Egid Verhelst the Younger

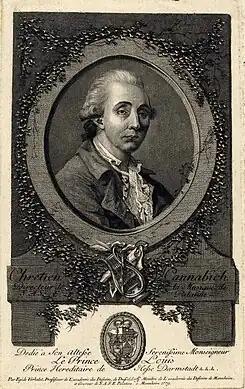
Engraving of Christian Cannabich by Egid Verhelst, 1779

Egid Verhelst the Younger (26 August 1733 – 13 January 1804) was a German painter, draughtsman, sculptor, and engraver.